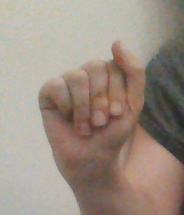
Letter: saad